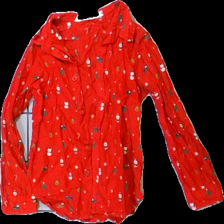
View: front
Type: Shirt
Category: Children
Brand: H&M
Colors: Red, White, Brown, Multicolor
Material: 100% cotton
Pattern: Other
Cut: Regular
Size: 110
Season: Winter
Damage location: top center
Damage 2 location: middle center
Damage 3 location: top center
Price range: 50-100
Recommended usage: Reuse
Description: röd skjorta med jul motiv på, mycket skrynklig